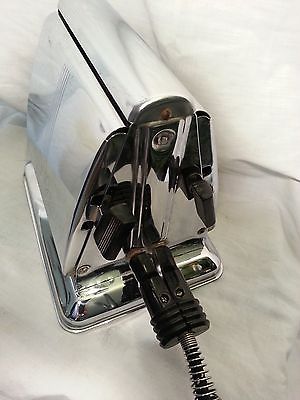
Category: toaster